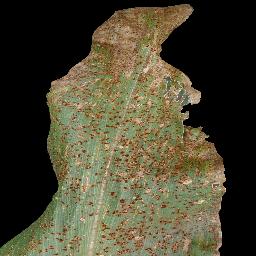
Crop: corn
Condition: (maize)_common_rust